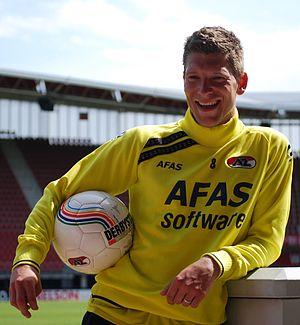
Stefanus Johannes Schaars, plus simplement appelé Stijn Schaars, est un footballeur néerlandais né le 11 janvier 1984 à Gendt aux Pays-Bas.